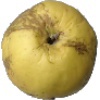
Label: golden_apple